Buster Matheney

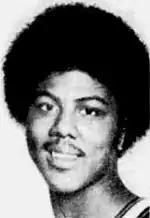
Matheney, circa 1976

Charles "Buster" Matheney (August 2, 1956 – September 25, 2000) was an American basketball player who played four years for the University of Utah, before being drafted by the Houston Rockets in the 1978 NBA draft. However, he did not play in the NBA. He later played internationally, including in Australia for the Newcastle Falcons of National Basketball League.